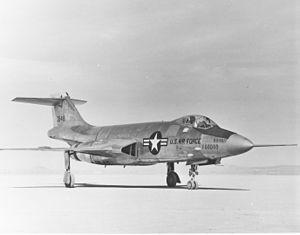
Le McDonnell F-101 Voodoo est un avion de combat américain de la seconde moitié des années 1950. C'est le premier avion de chasse capable de dépasser 1 000 miles/h à avoir été produit en série. Construit à un peu moins de 900 exemplaires, ce second type des Century Series Fighters est resté en service jusqu'au début des années 1980.